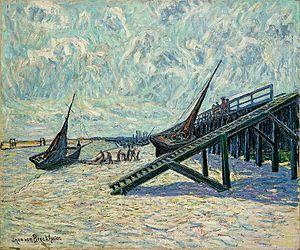
Nieuport est une ville côtière de Belgique, située en Région flamande dans la province de Flandre-Occidentale. Le port de Nieuport est situé sur l'estuaire de l'Yser, au bord de la Mer du Nord. Pouvant accueillir plus de 2 000 bateaux, ce port de plaisance est l'un des plus vastes de l'Europe du Nord.
Theodor Adolf Hilfmann von Brockhusen, né le 16 juillet 1882 à Marggrabowa et mort le 20 avril 1919 à Berlin, est un peintre, dessinateur et graveur allemand. Son style évolua de l'impressionnisme à l'expressionnisme. Ses thèmes de prédilection étaient les paysages.